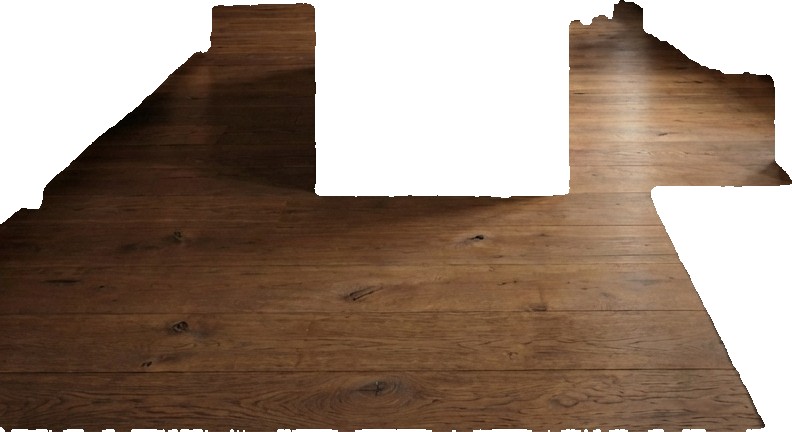
Surface category: floors